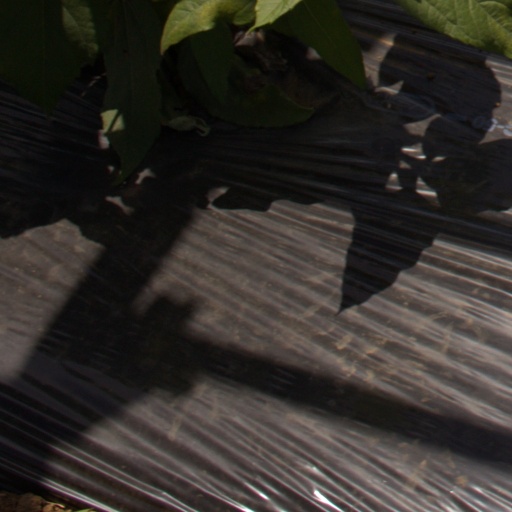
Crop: Jerusalem artichoke